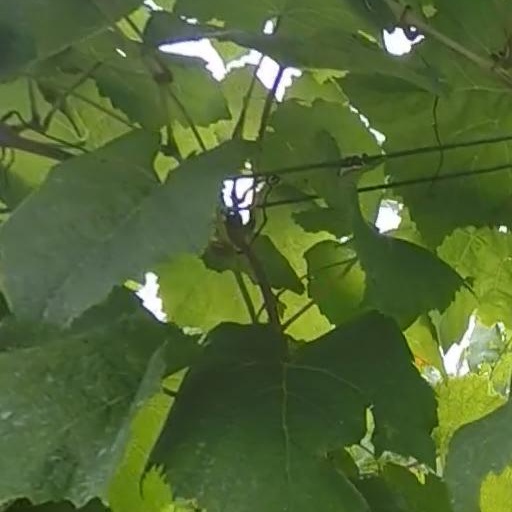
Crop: grape